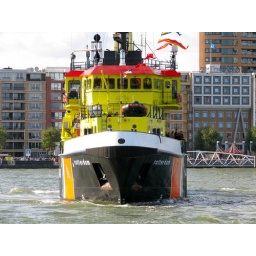
The &amp;quot;Rotterdam&amp;quot; , ship of the Dutch Government, spotted at the Maas in Rotterdam